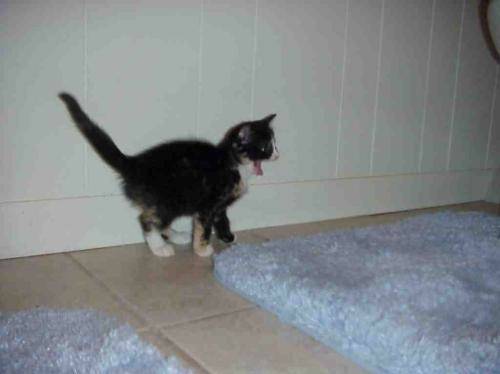
Label: cat